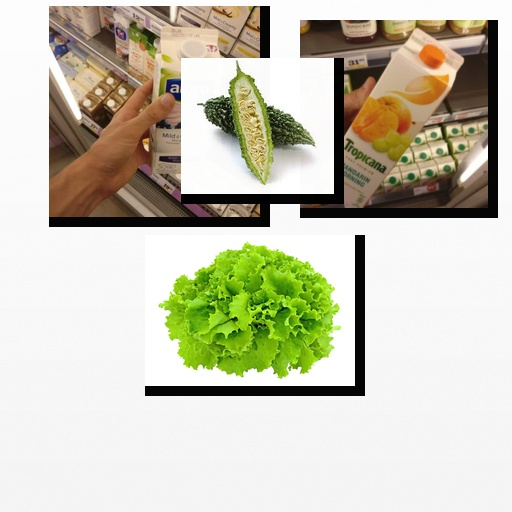
Food items: mandarin_juice, lettuce, blueberry_soy_yogurt, bitter_gourd